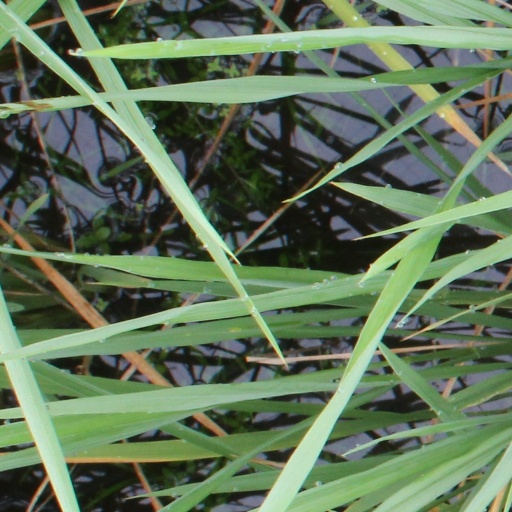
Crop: rice